Answer in natural language. Considering the relative positions, where is hemnes day bed (highlighted by a blue box) with respect to Pillow (highlighted by a green box)? Choose between the following options: right or left
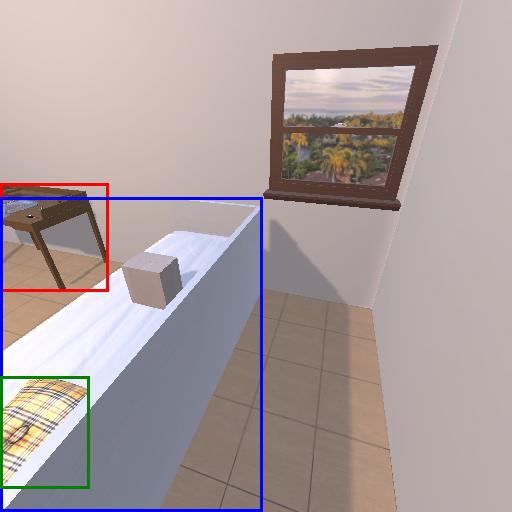
<answer>right</answer>